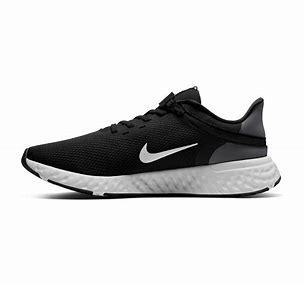
Brand: Nike
Model: Revolution 5 Flyease